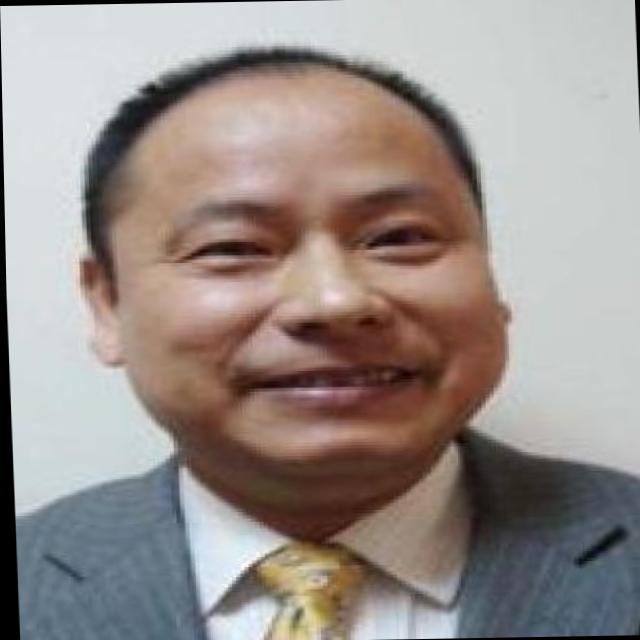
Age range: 45-64